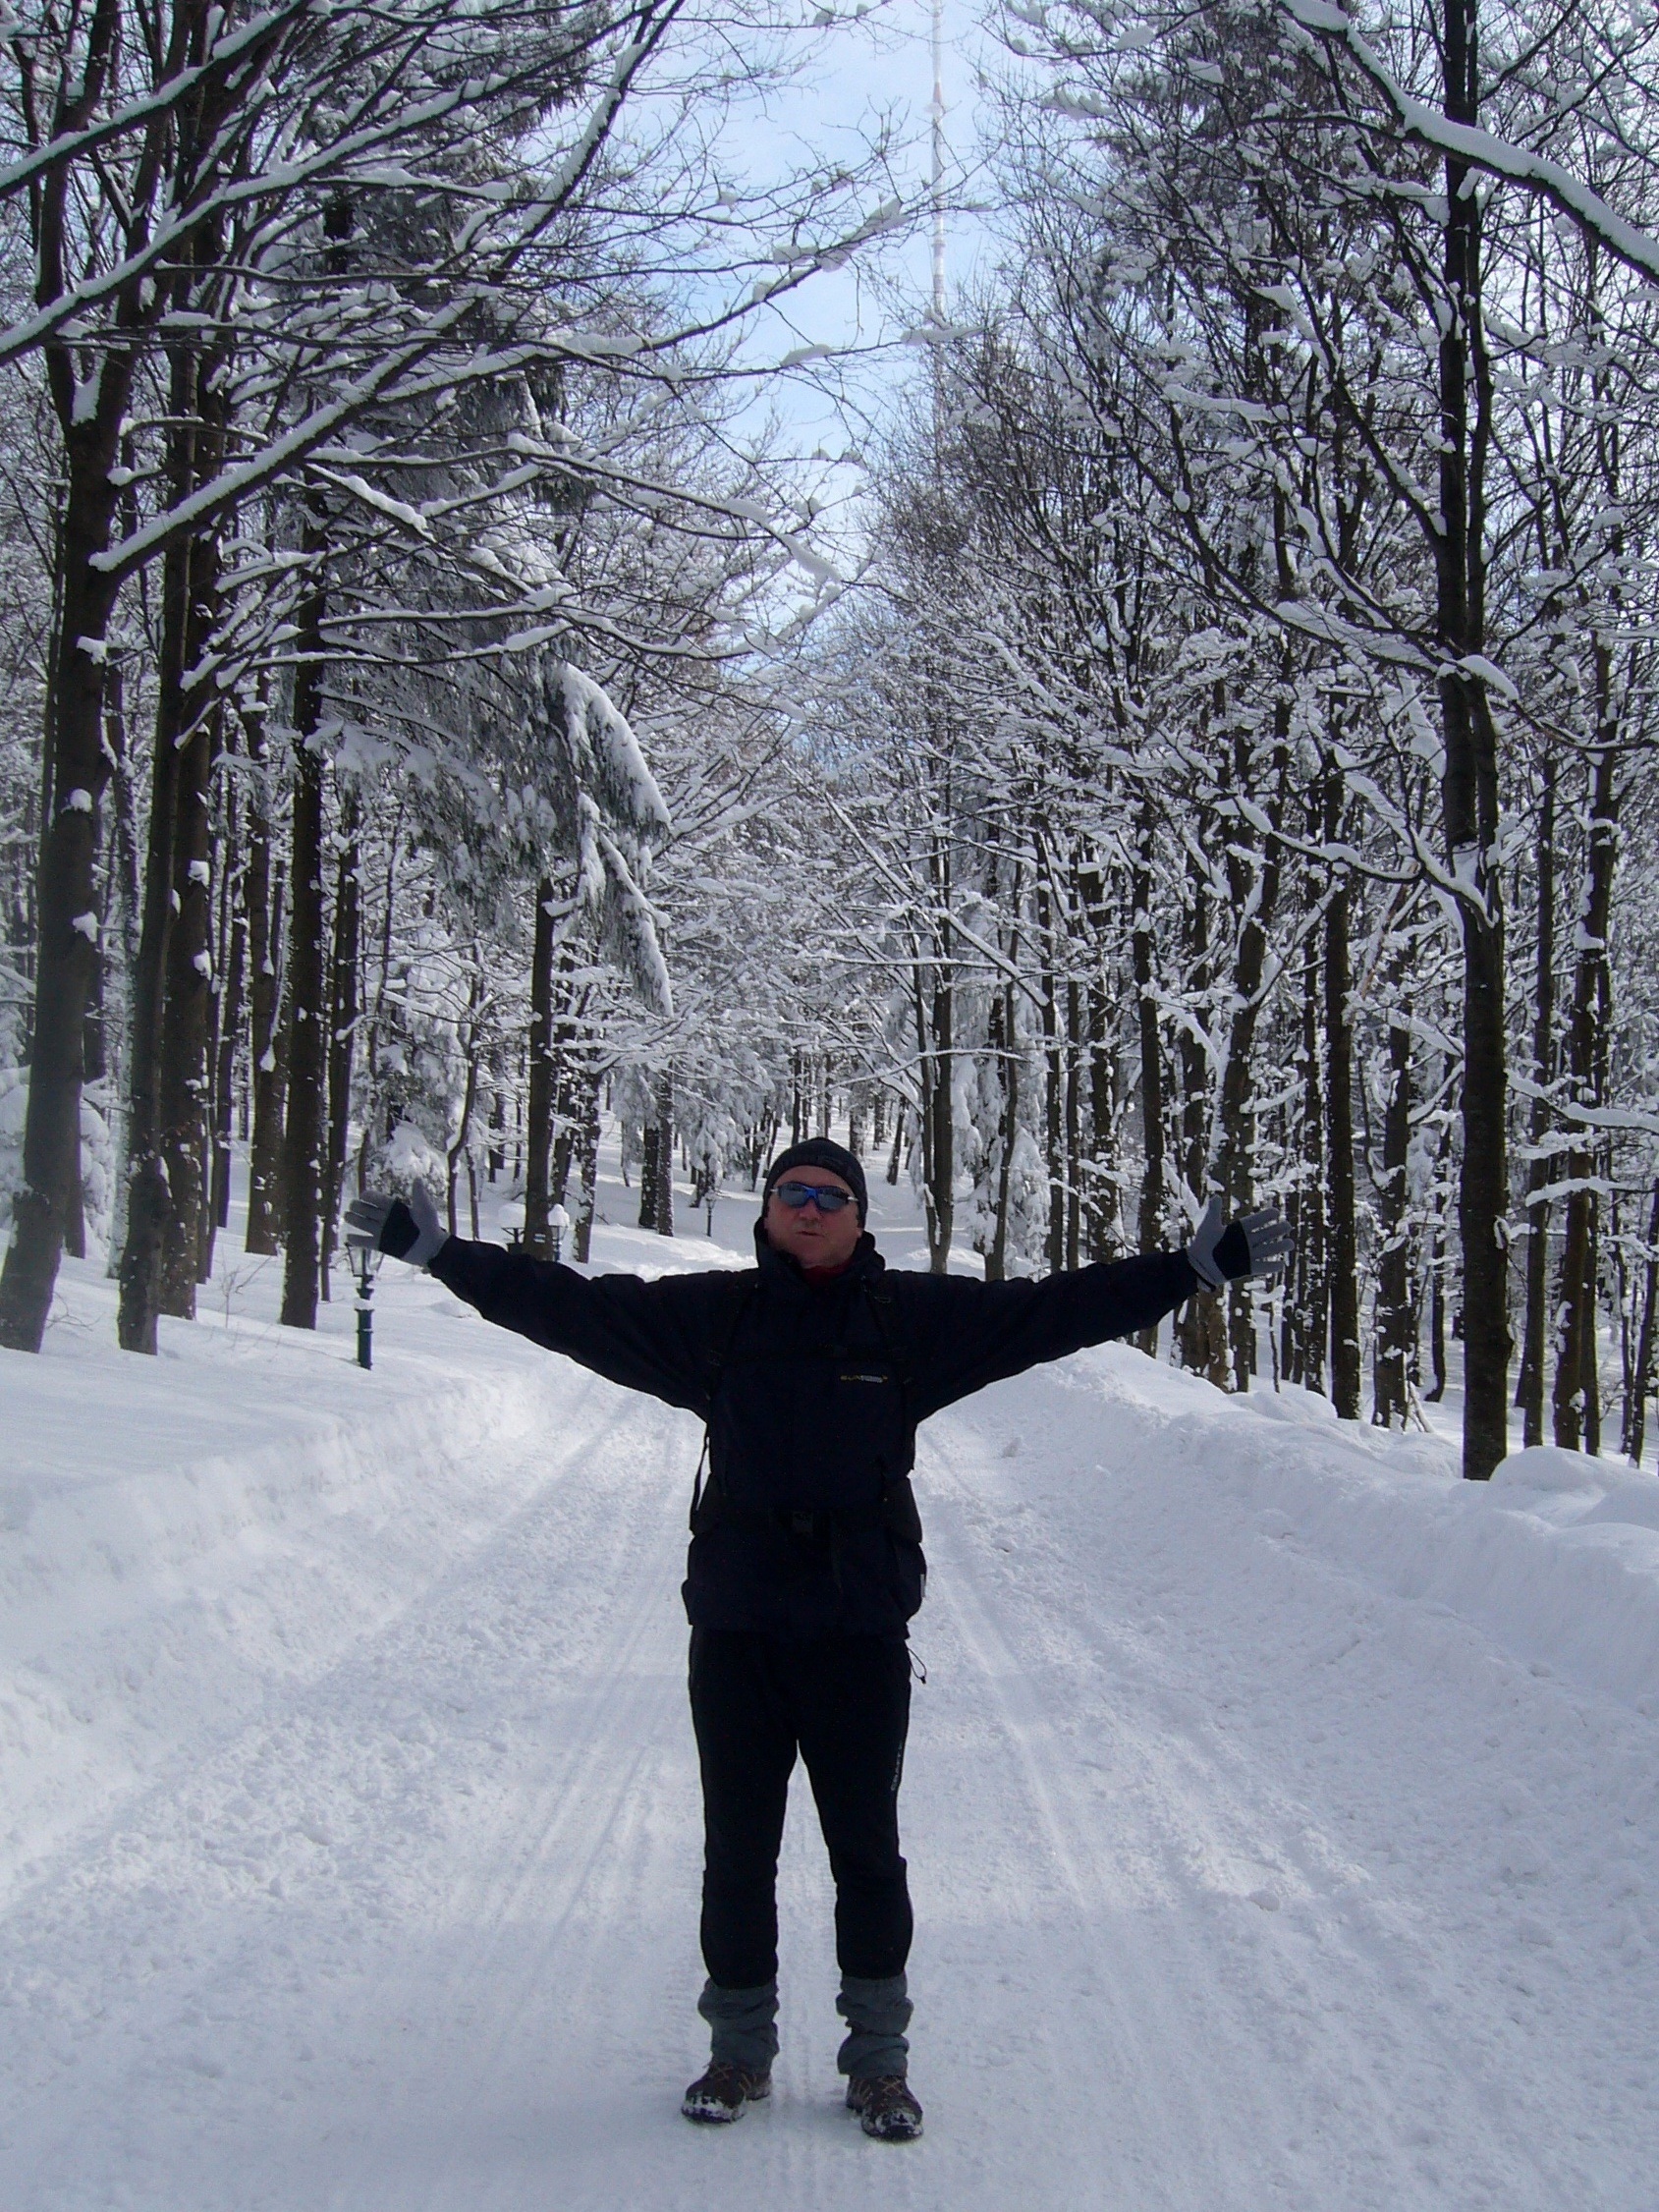
man, forest, snow, winter, weather, snowshoe, season, winter sport, footwear, blizzard, freezing, skalka, slovakia, cross country skiing, nordic skiing, winter storm